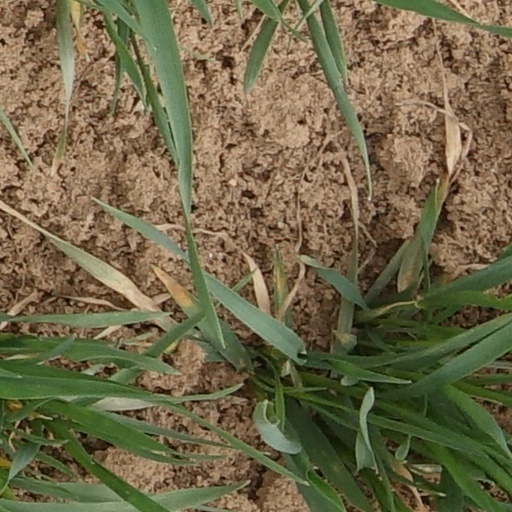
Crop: wheat